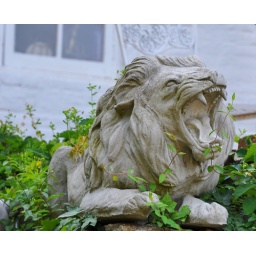
Cute stone lion in Occoquan, Virginia.